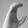
ASL letter: C